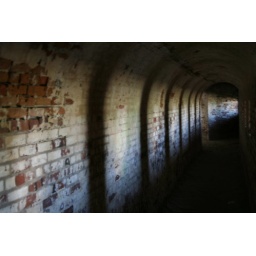
The shadows of the windows line the wall of one the tunnels in Fort Caswell